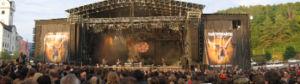
Earthshaker Fest est un festival de « Hard n' Heavy Music » qui avait lieu en Bavière tous les ans en juillet de 2003 à 2007 jusqu'à ce que les organisateurs abandonnent faute de groupes phare disponibles en juillet et pour des questions budgétaires.
Dimmu Borgir est un groupe de black metal symphonique norvégien, originaire d'Oslo. Formé en 1993, le groupe tire son nom d'une formation volcanique observée en Islande, à Dimmuborgir. Le groupe a subi de nombreux changements au niveau de ses membres, le guitariste Silenoz et le chanteur Shagrath restant les deux seuls membres fondateurs à l'heure actuelle.
La Liste des festivals de metal est une liste non exhaustive de festivals uniquement ou partiellement consacrés au heavy metal dans le monde entier, classés par ordre alphabétique :